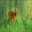
Label: deer